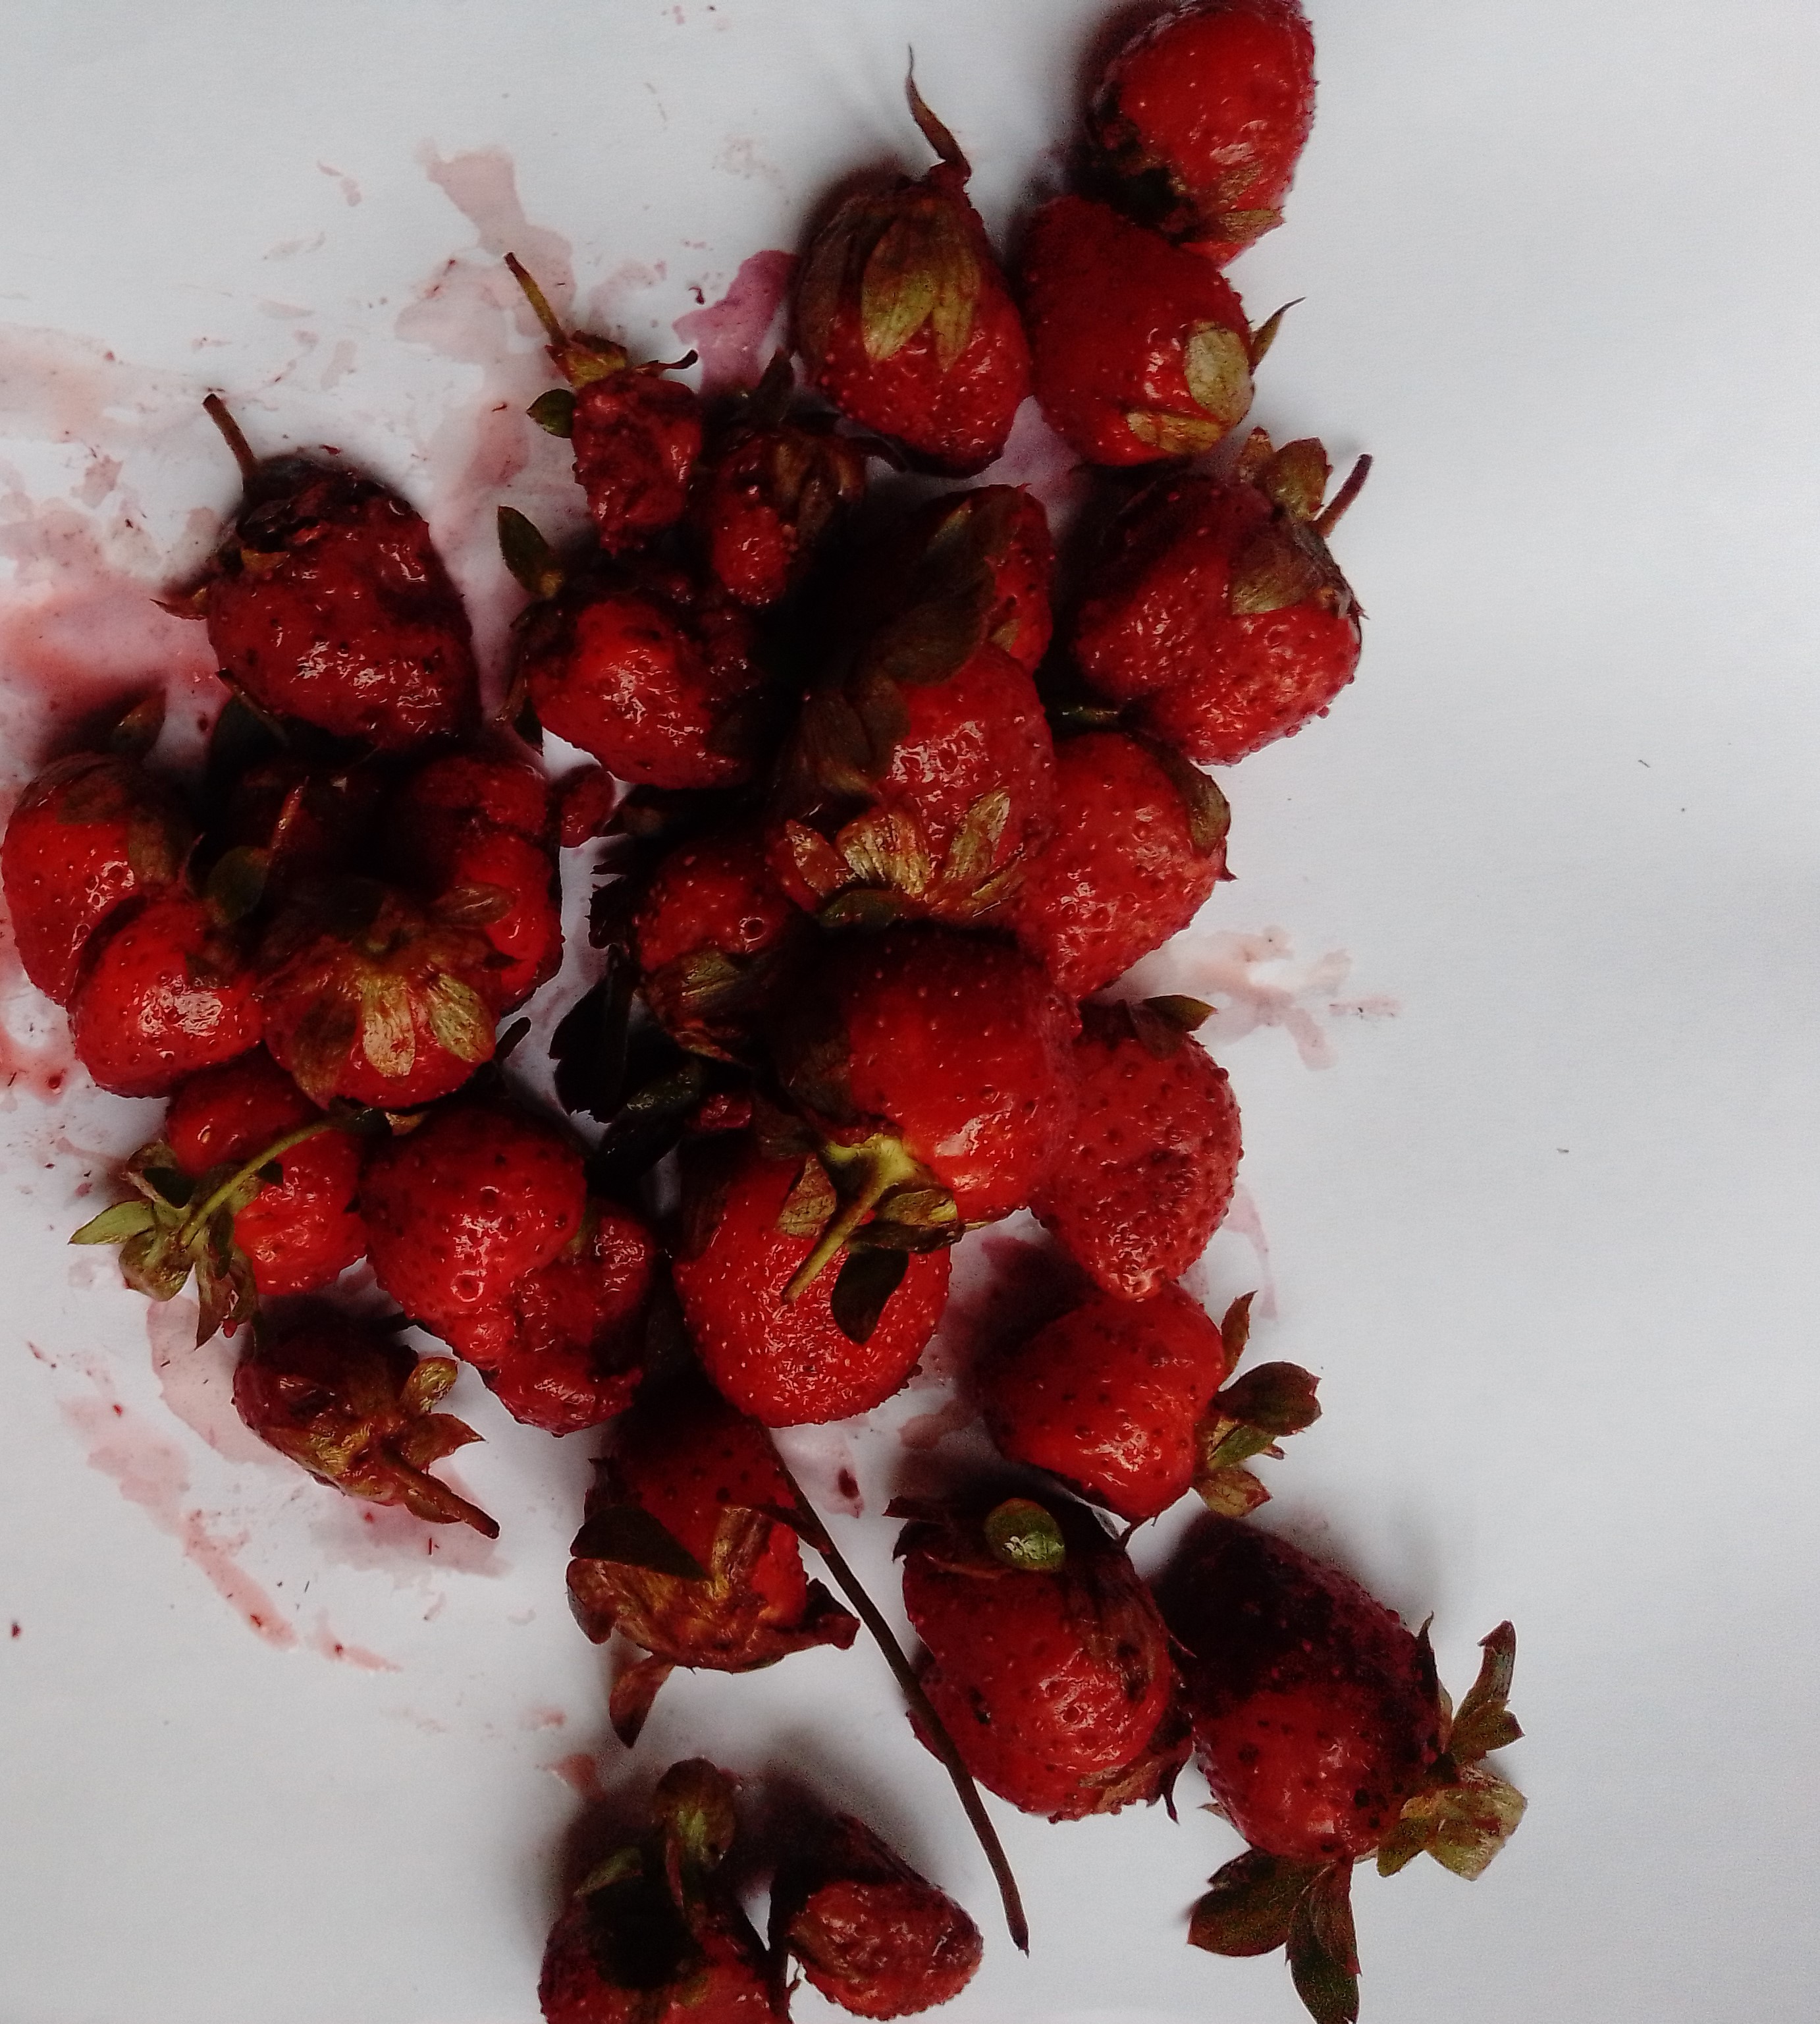
Fruit: strawberry
Condition: rotten